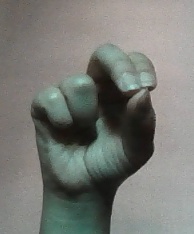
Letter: gaaf